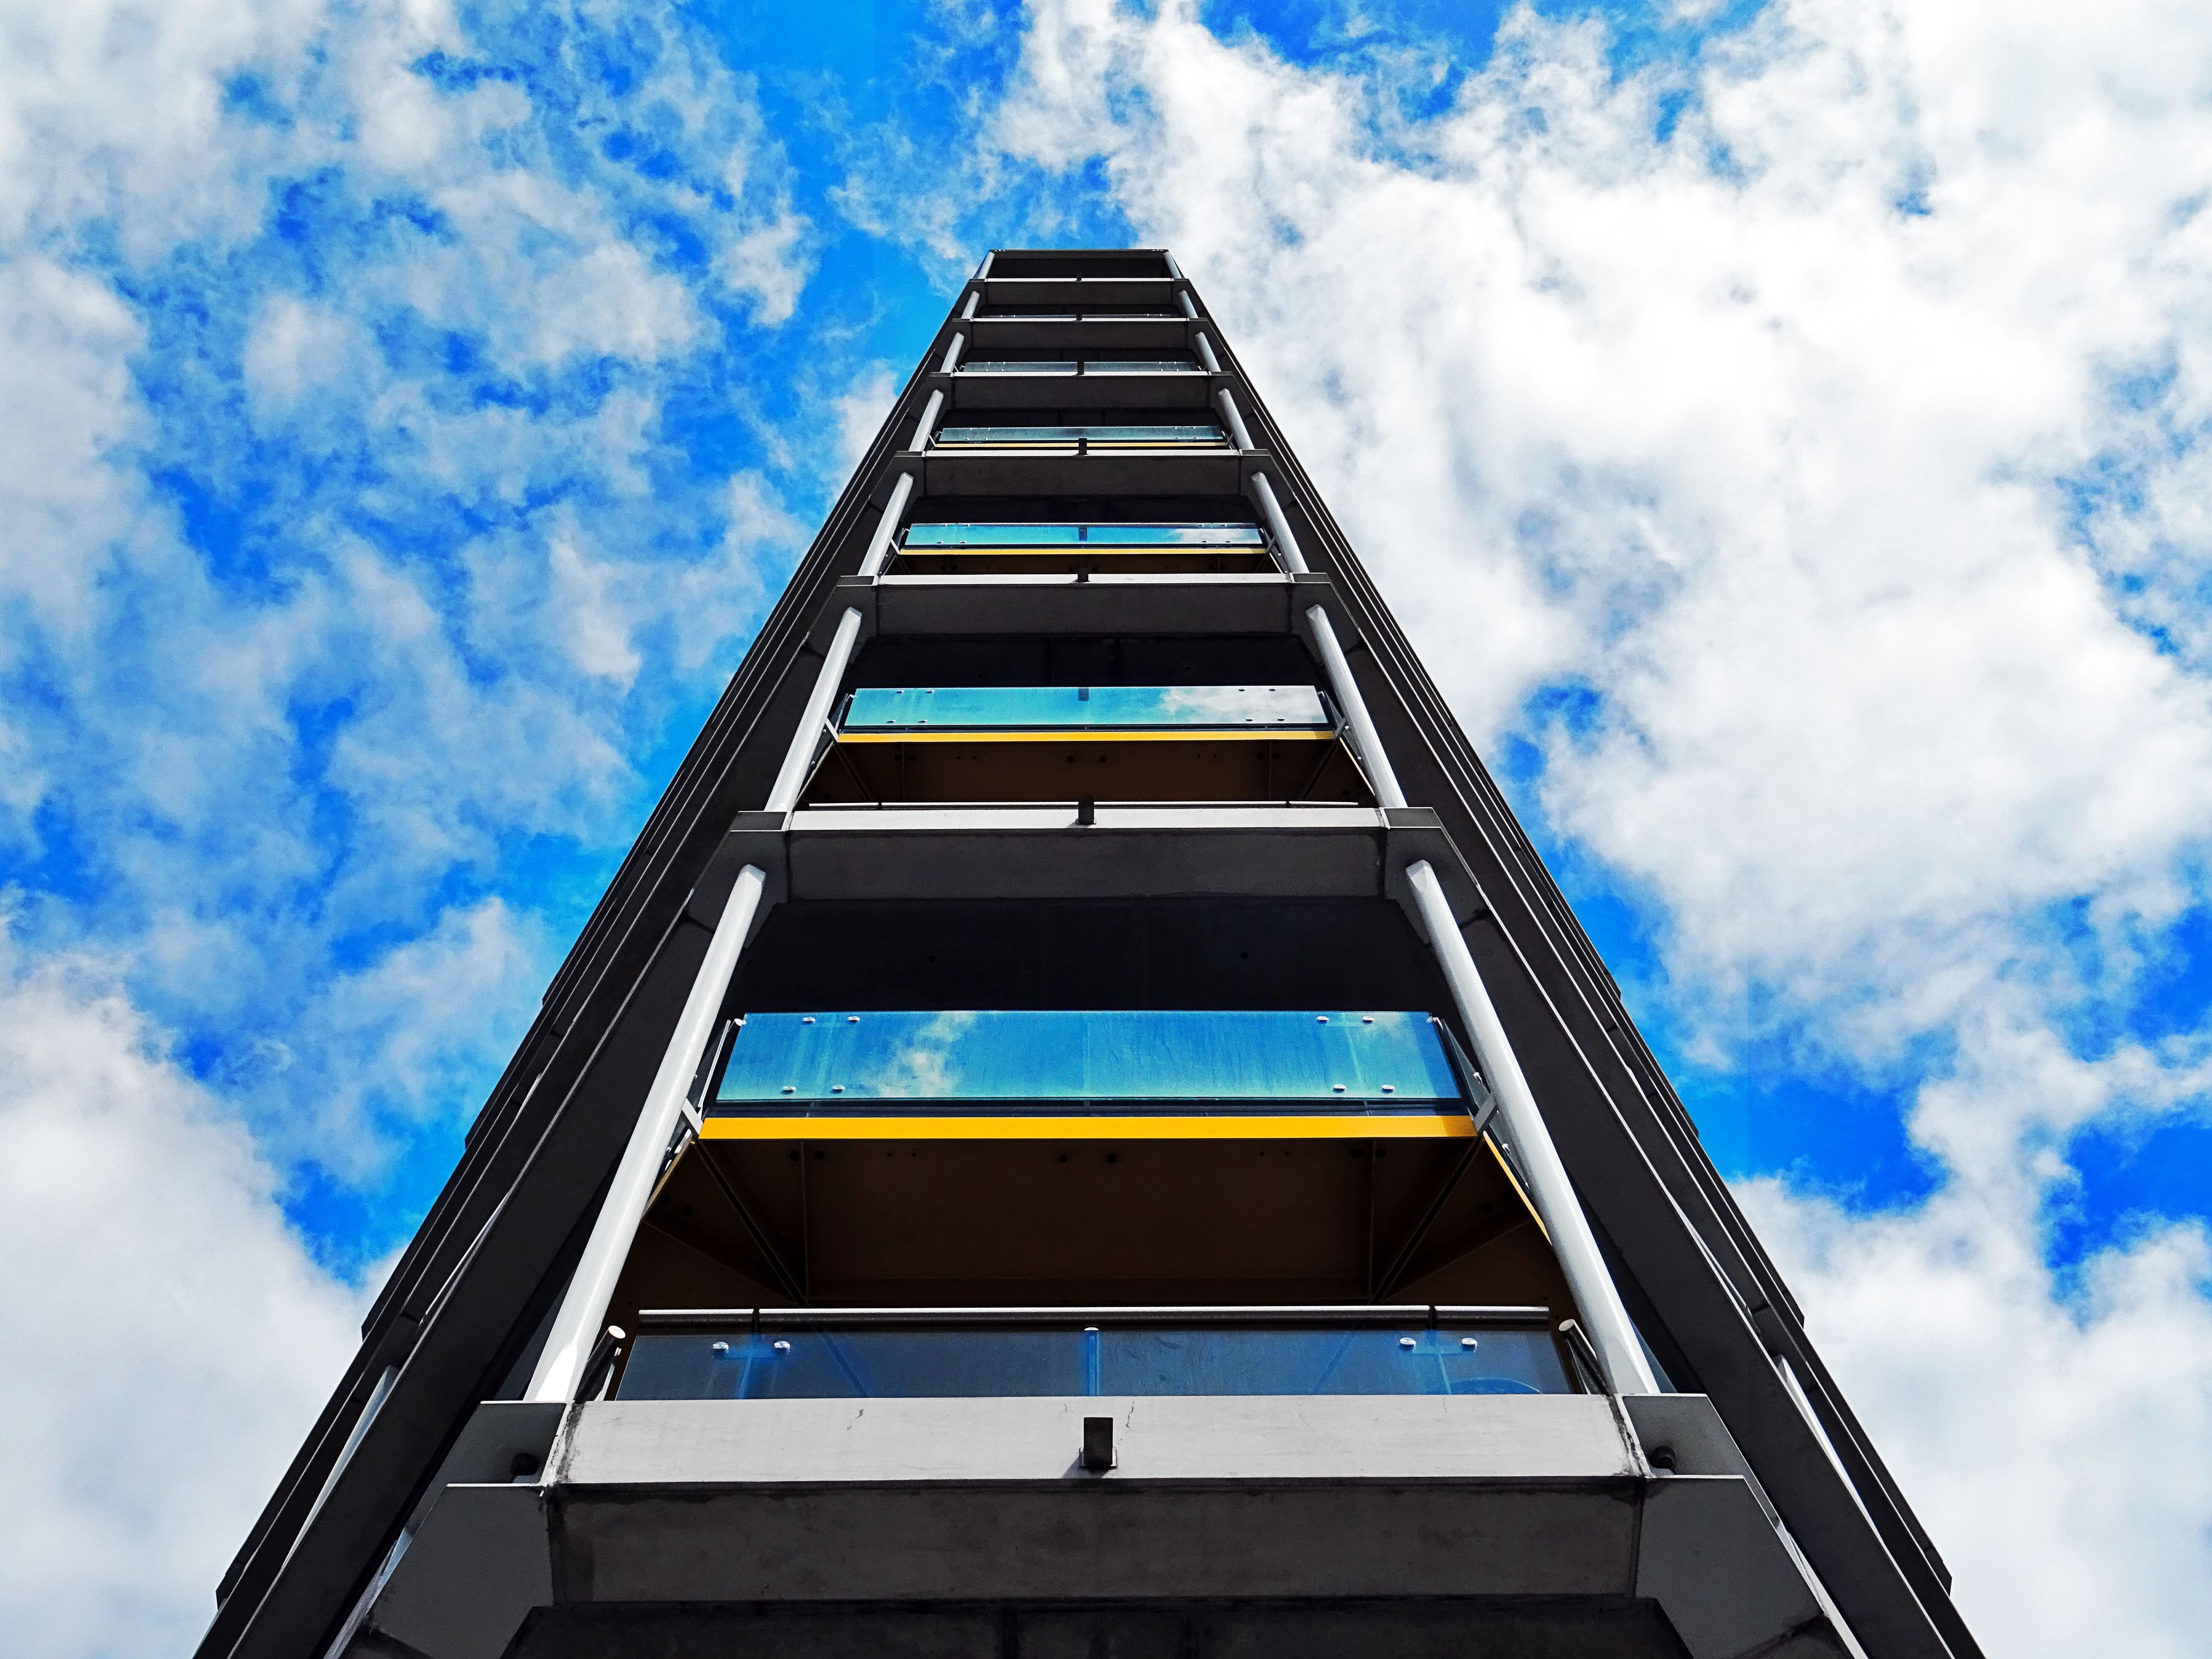
blue, sky, architecture, daytime, cloud, line, symmetry, building, urban area, facade, skyscraper, tower, house, glass, tower block, daylighting, stairs, city, commercial building